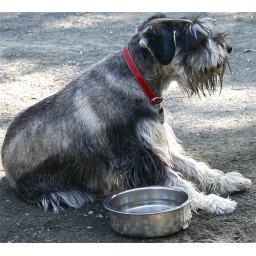
Bacchus taking a water break at the dog park in Hoboken, NJ.May 30, 2008.IMG_2001b